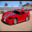
Label: automobile